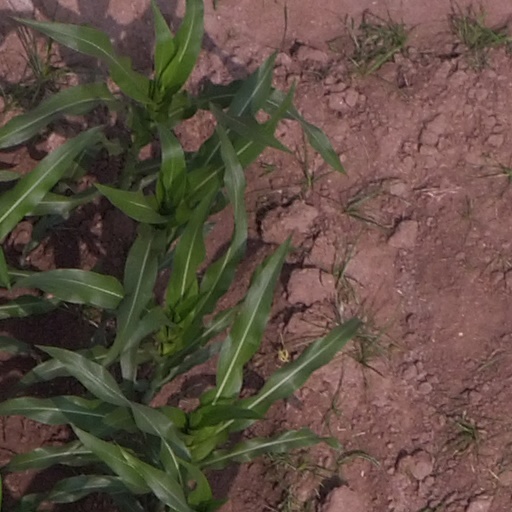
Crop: maize; corn